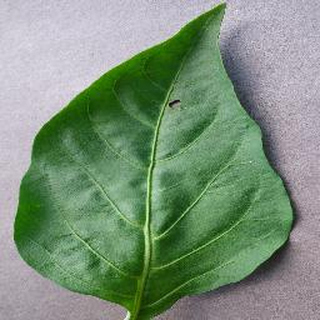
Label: healthy_bell_pepper